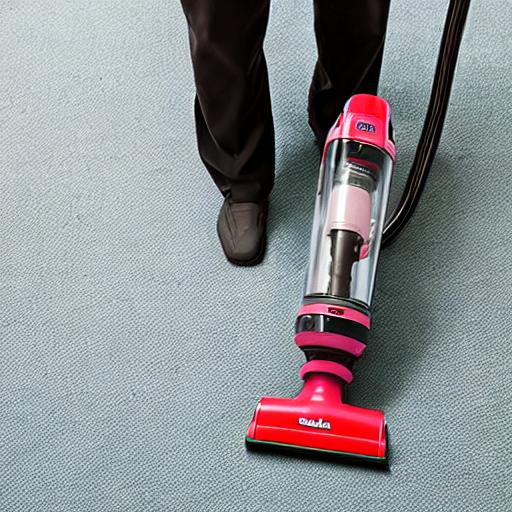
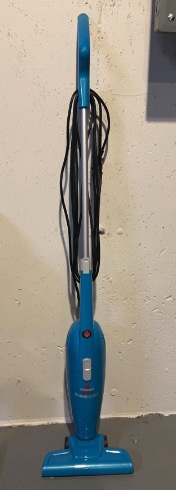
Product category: items_vacuum
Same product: no